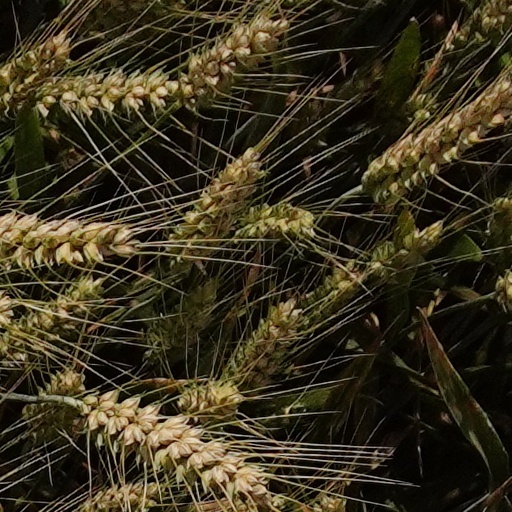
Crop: wheat